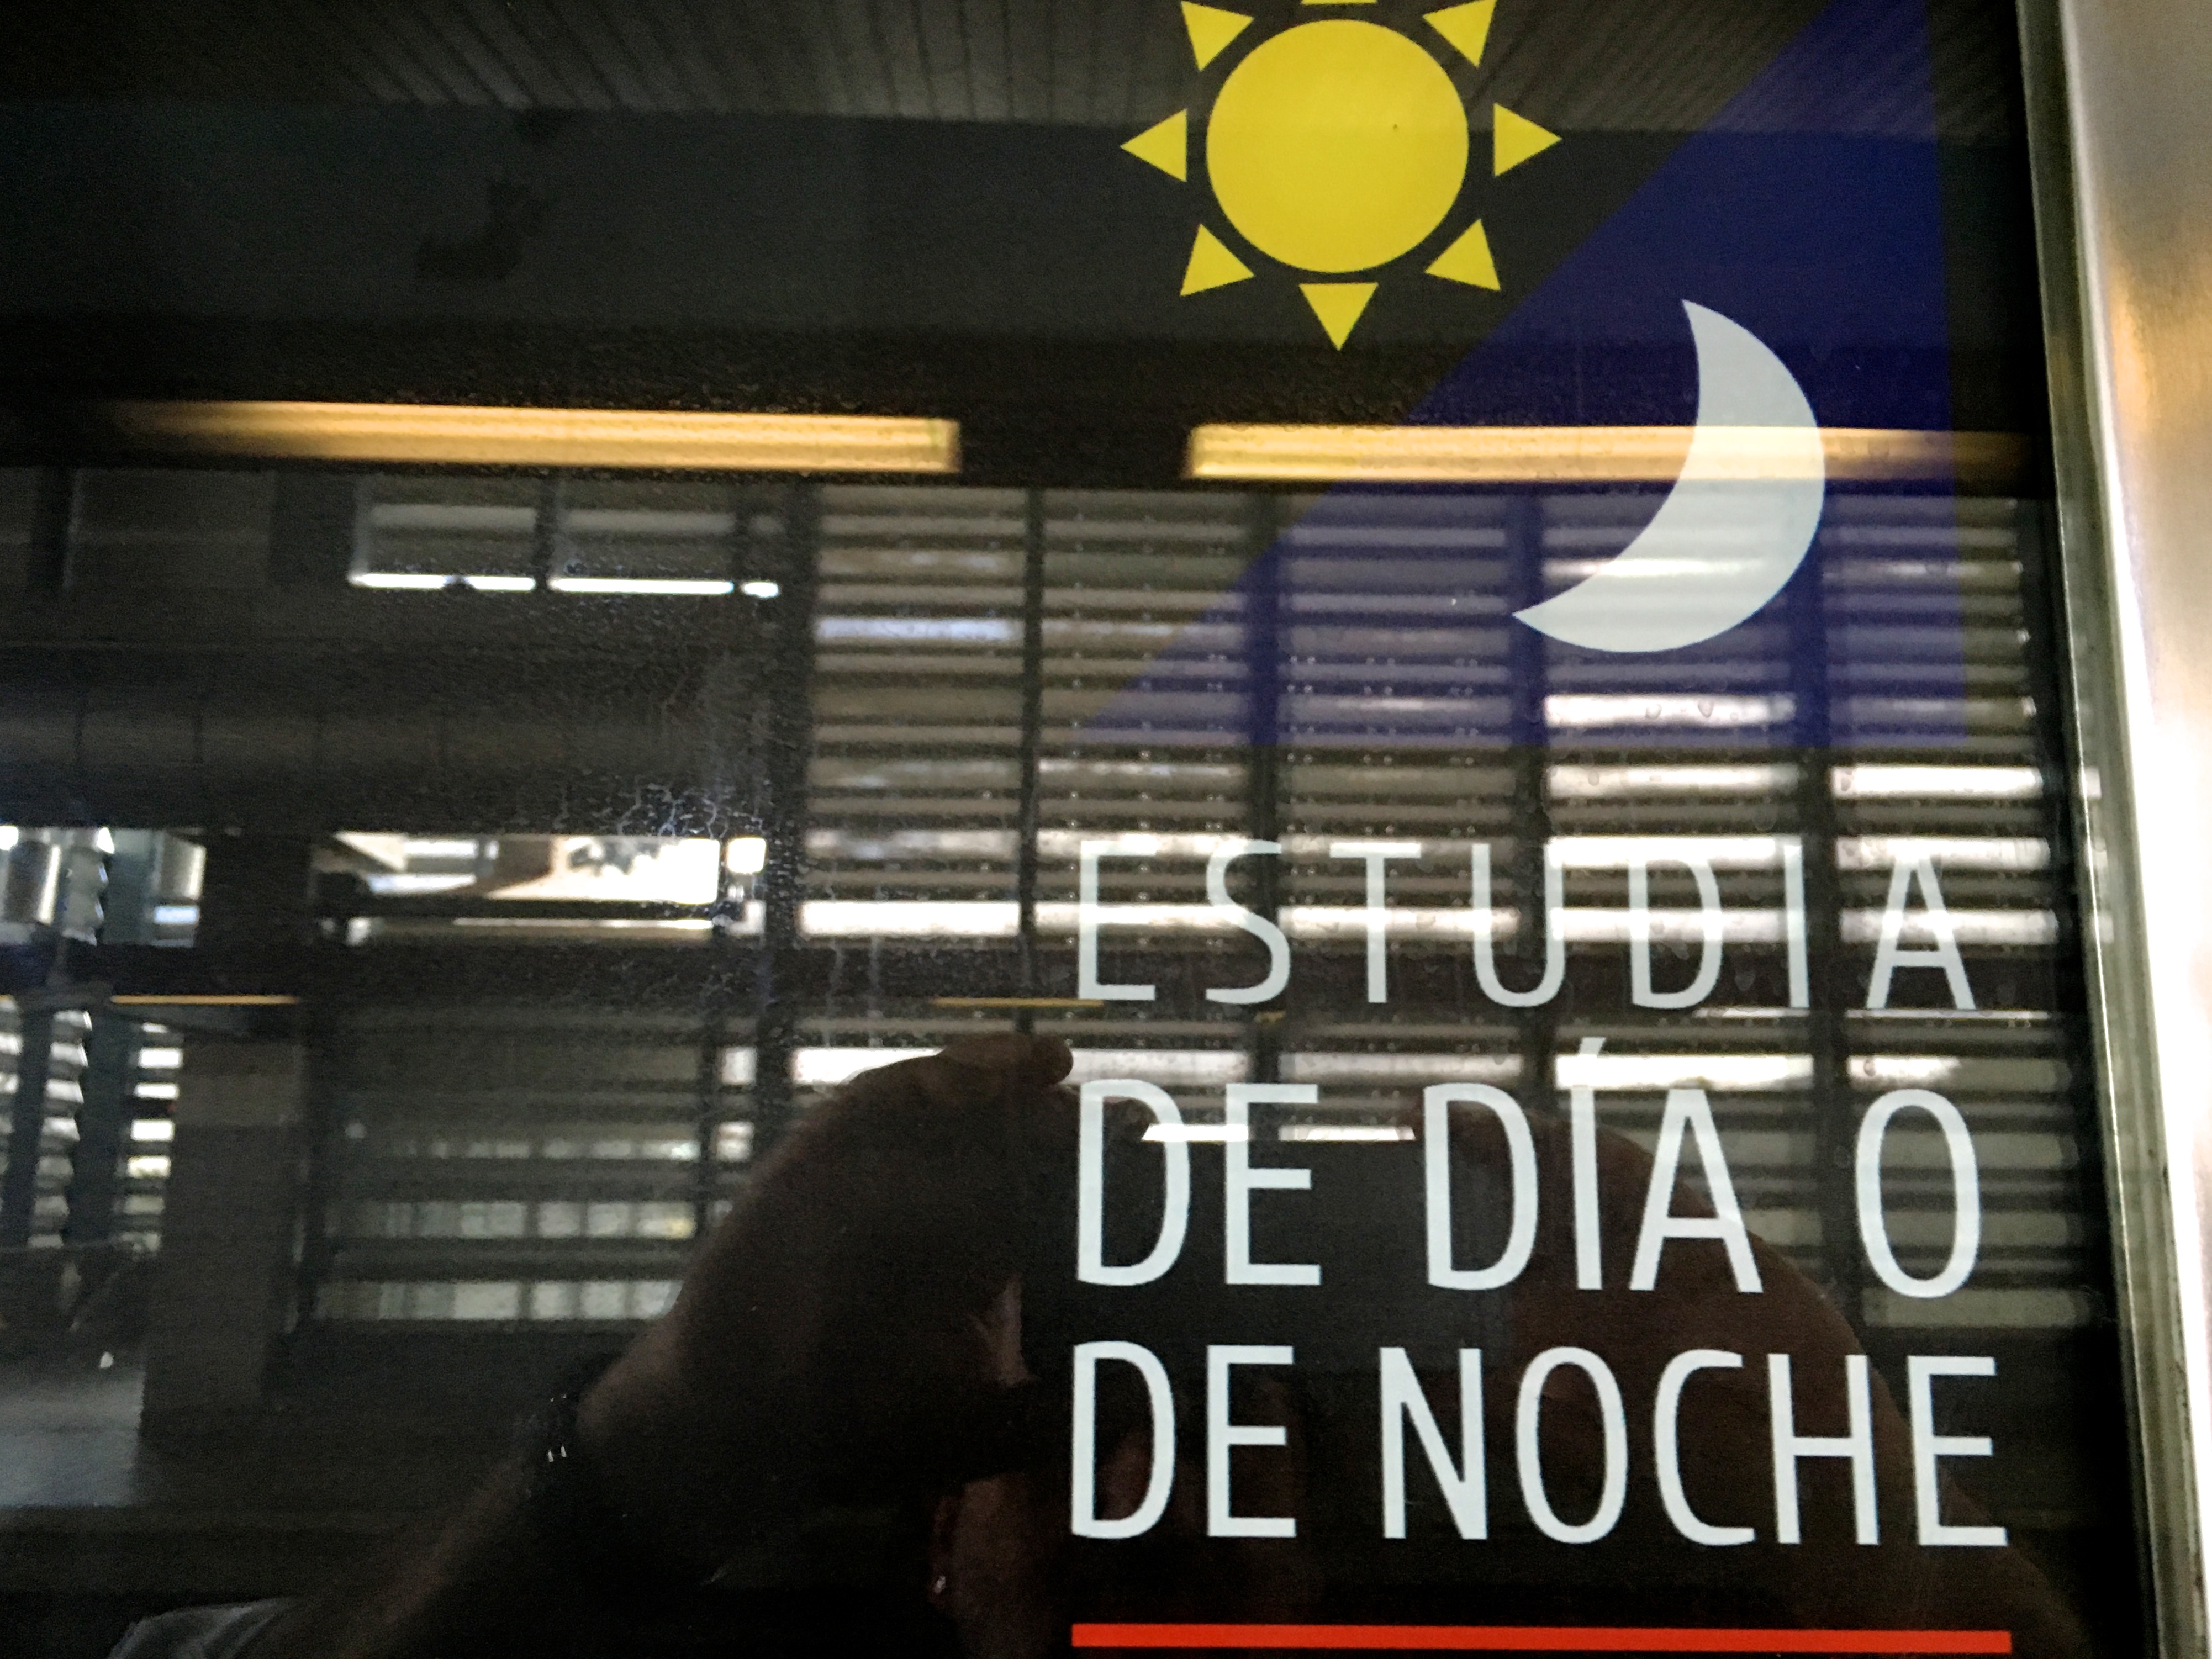
signage